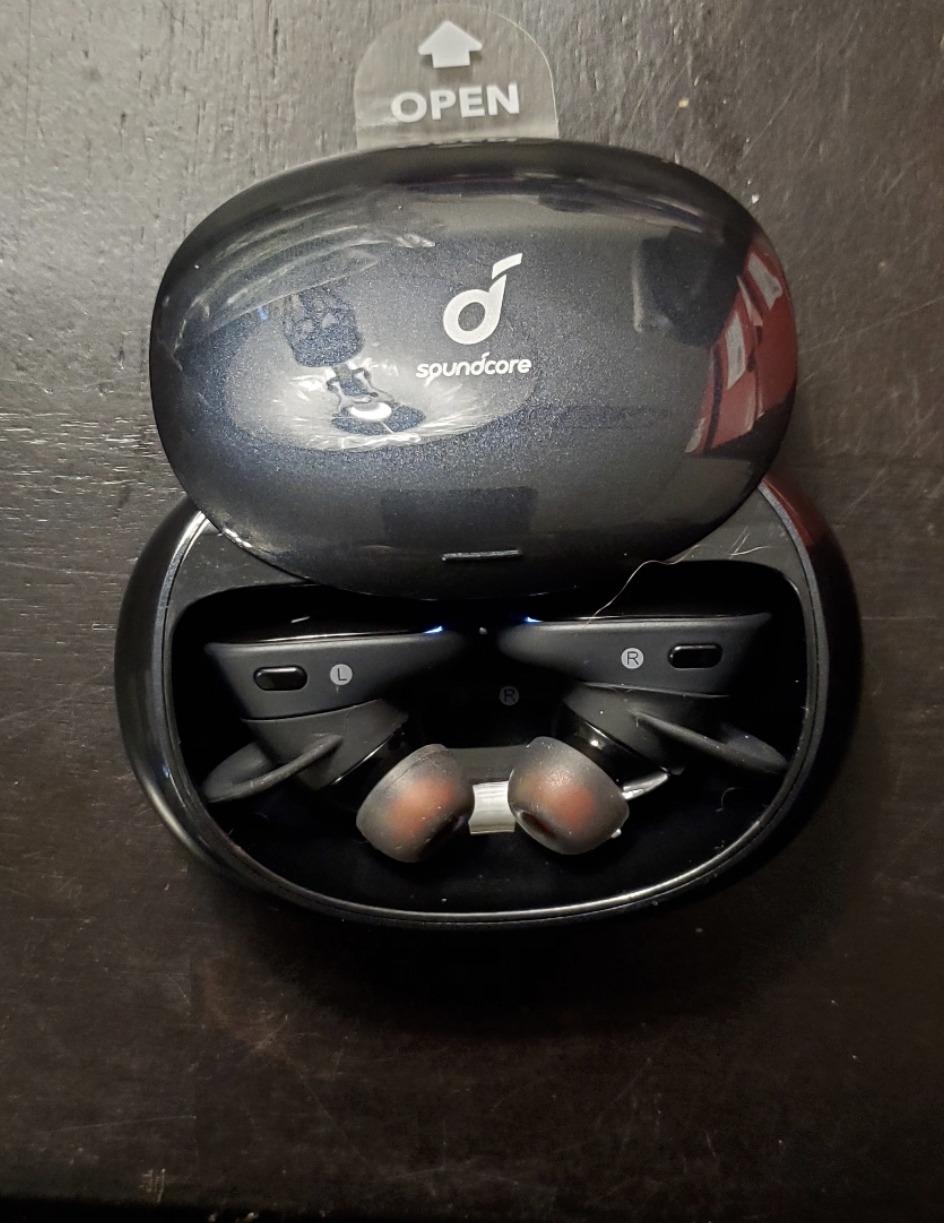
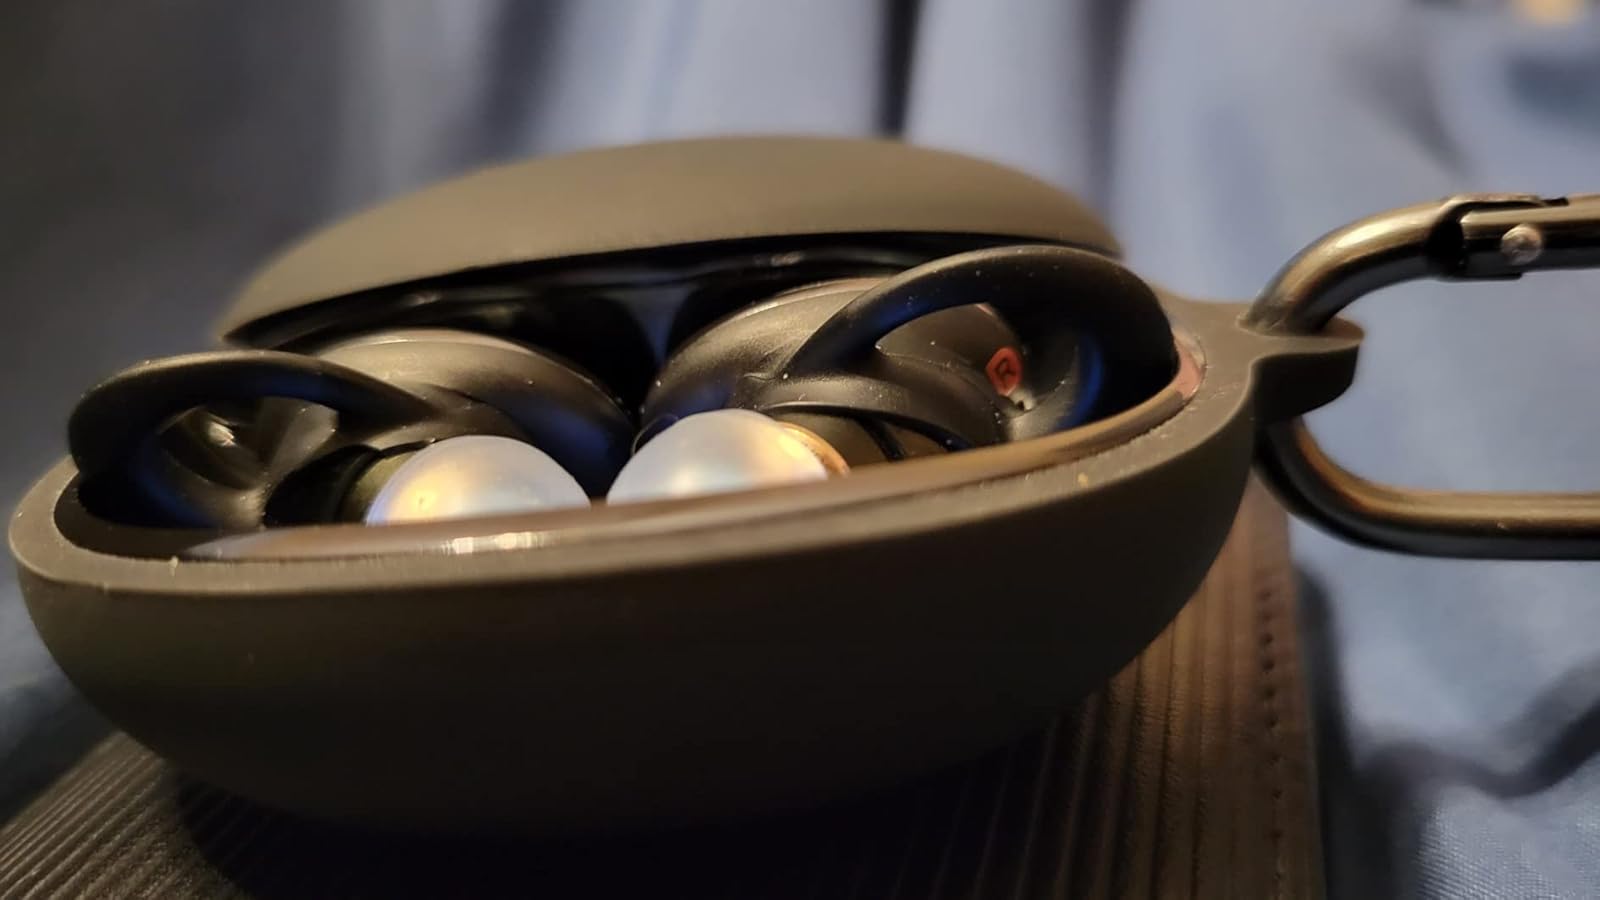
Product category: earbuds
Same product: no